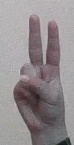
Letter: taa